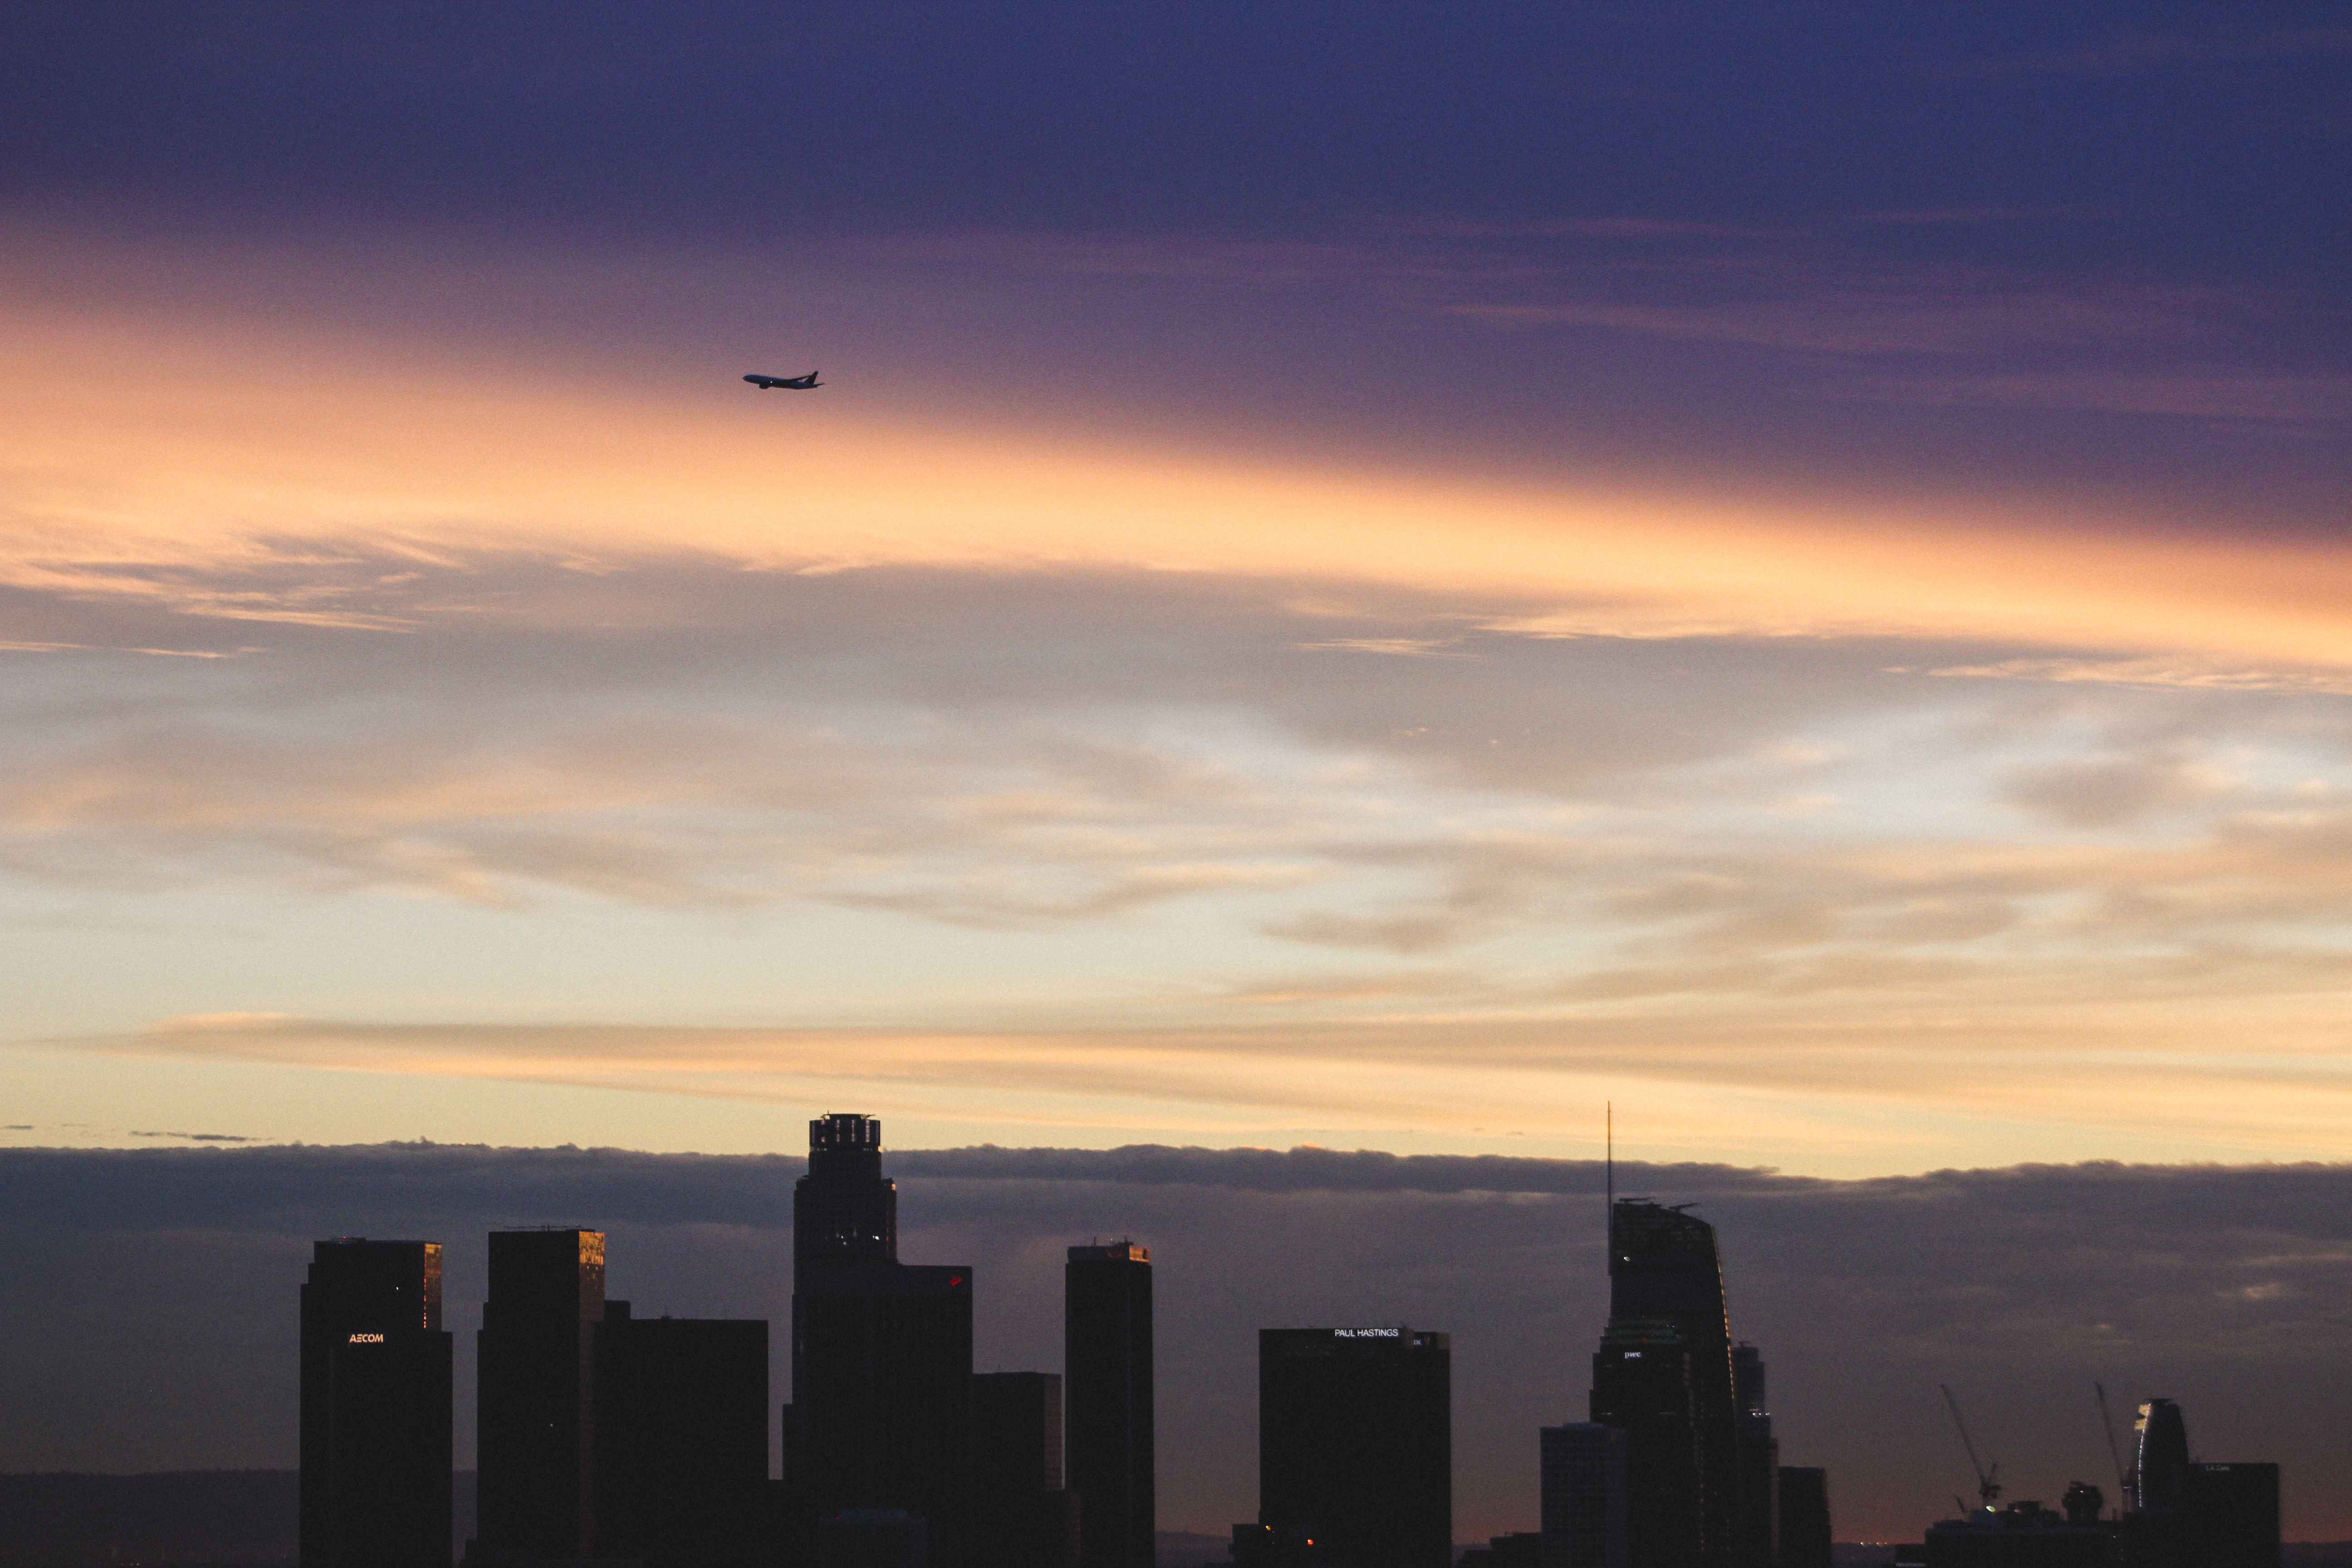
horizon, cloud, sky, sun, sunrise, sunset, skyline, morning, dawn, city, atmosphere, cityscape, dusk, evening, afterglow, atmospheric phenomenon, human settlement, atmosphere of earth